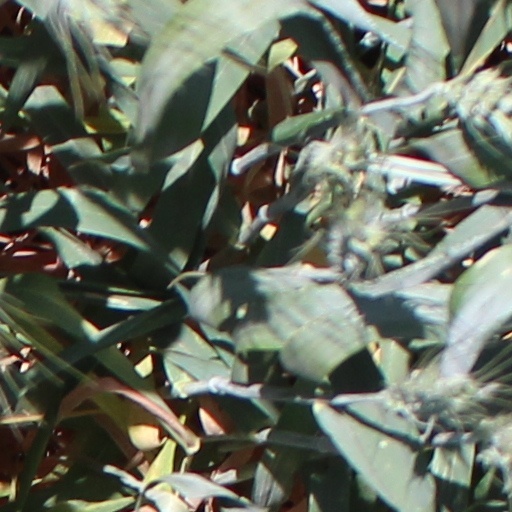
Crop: wheat